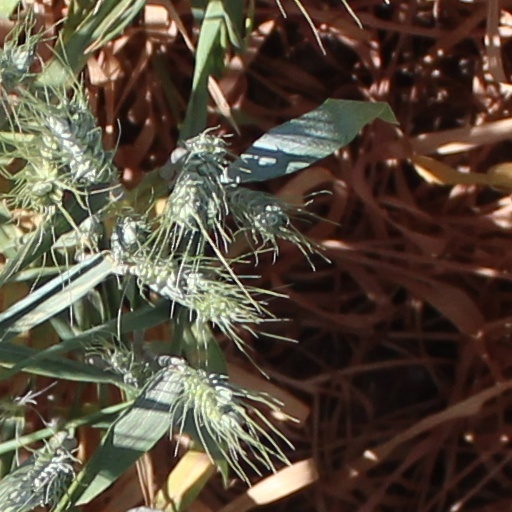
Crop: wheat